United Nations Security Council Resolution 1525

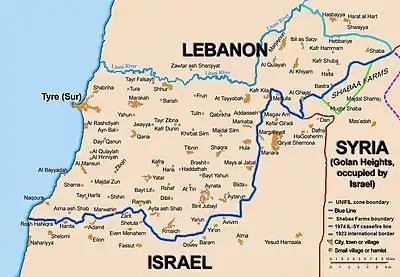
Blue Line between Israel and Lebanon

United Nations Security Council resolution 1525, adopted unanimously on 30 January 2004, after recalling previous resolutions on Israel and Lebanon, including resolutions 425 (1978), 426 (1978) and 1496 (2003), the council extended the mandate of the United Nations Interim Force in Lebanon (UNIFIL) for a further six months until 31 July 2004.